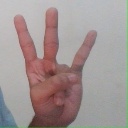
अक्षर: क्ष